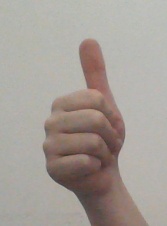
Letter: aleff